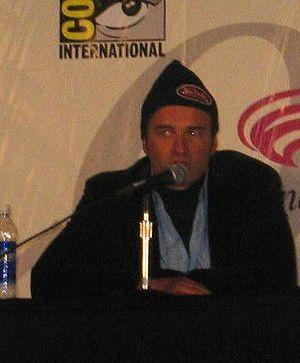
Julian McMahon est un acteur et ancien mannequin australien, né le 27 juillet 1968 à Sydney.